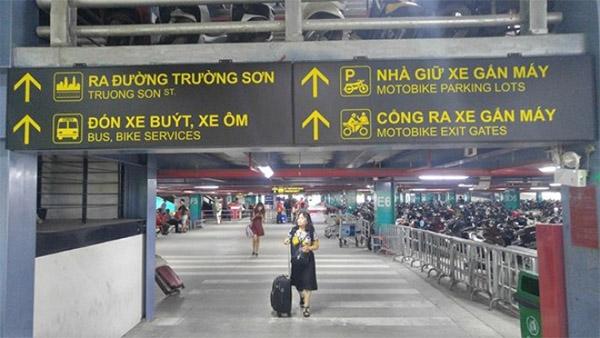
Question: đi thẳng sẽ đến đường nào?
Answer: đi thẳng sẽ ra đường trường sơn